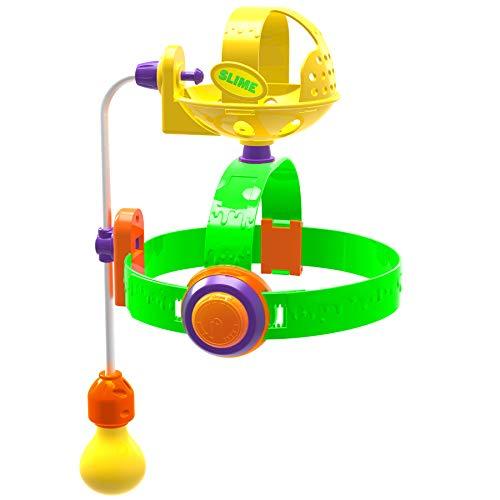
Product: Nickelodeon New Spring 2018 Slime Splash Hat Game
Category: Toys & Games | Dress Up & Pretend Play | Pretend Play
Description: Re-introducing slime the only brand that provides gooey, gross out surprises.
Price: $7.52
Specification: ProductDimensions:11x5x8.5inches|ItemWeight:1.19pounds|ShippingWeight:1.2pounds(Viewshippingratesandpolicies)|DomesticShipping:ItemcanbeshippedwithinU.S.|InternationalShipping:ThisitemcanbeshippedtoselectcountriesoutsideoftheU.S.LearnMore|ASIN:B0776NW4FR|Itemmodelnumber:78456|Manufacturerrecommendedage:6-9years